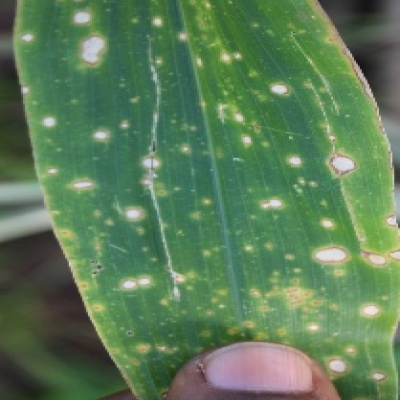
Label: Corn_(Maize)___Leaf_Spot